The Projectionist (2019 drama film)

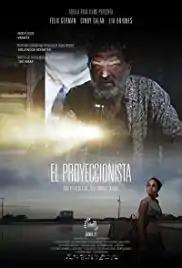
Film poster

The Projectionist is a 2019 Dominican drama film directed by José María Cabral. It was selected as the Dominican entry for the Best International Feature Film at the 92nd Academy Awards, but it was not nominated.